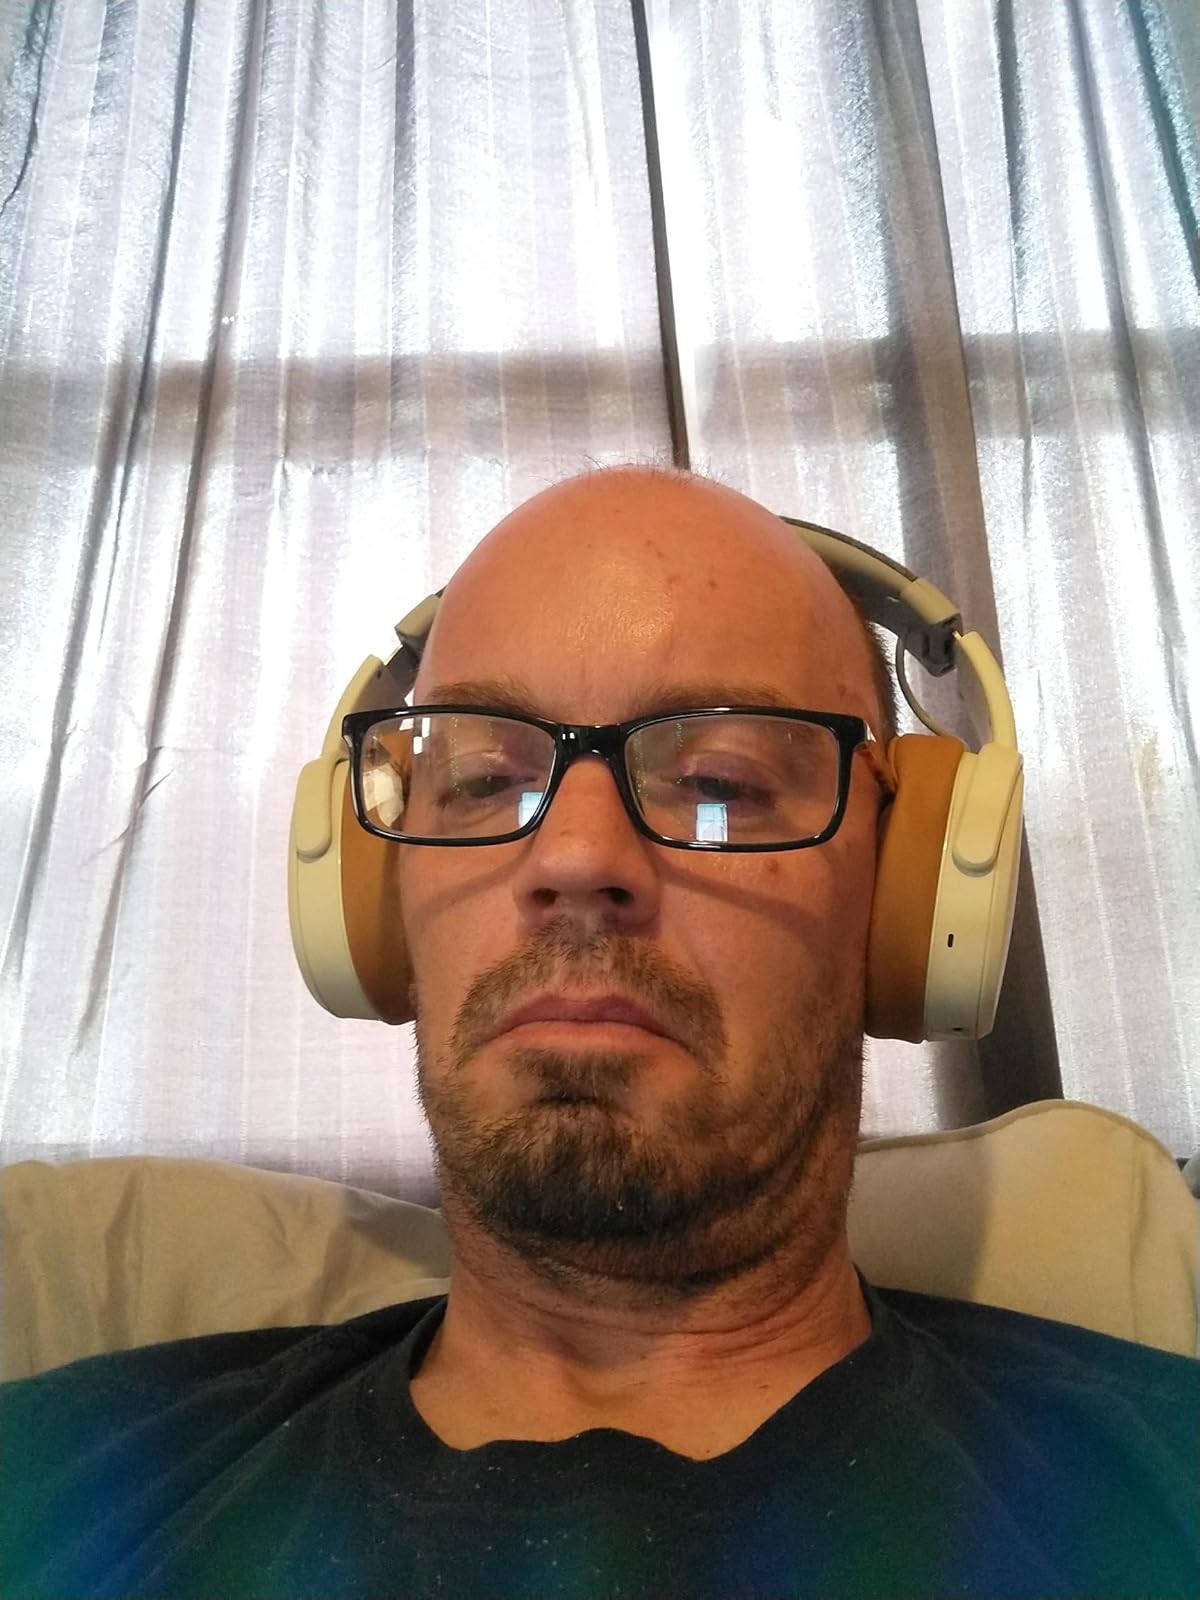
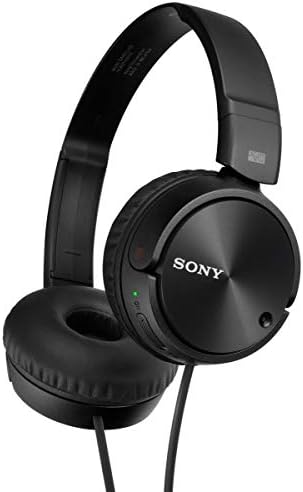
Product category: headphones
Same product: no